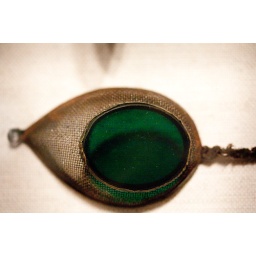
Cool Edwardian driving glasses. Mesh on the outside and green glass in the center.